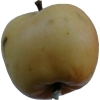
Label: apple